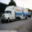
Label: truck